Eby Friedman

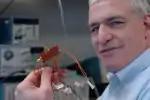
Friedman in 2008

Eby G. Friedman is an electrical engineer, and Distinguished Professor of Electrical and Computer Engineering at the University of Rochester. Friedman is also a visiting professor at the Technion - Israel Institute of Technology. He is a Senior Fulbright Fellow and a Fellow of the IEEE.